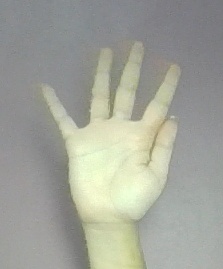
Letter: sheen